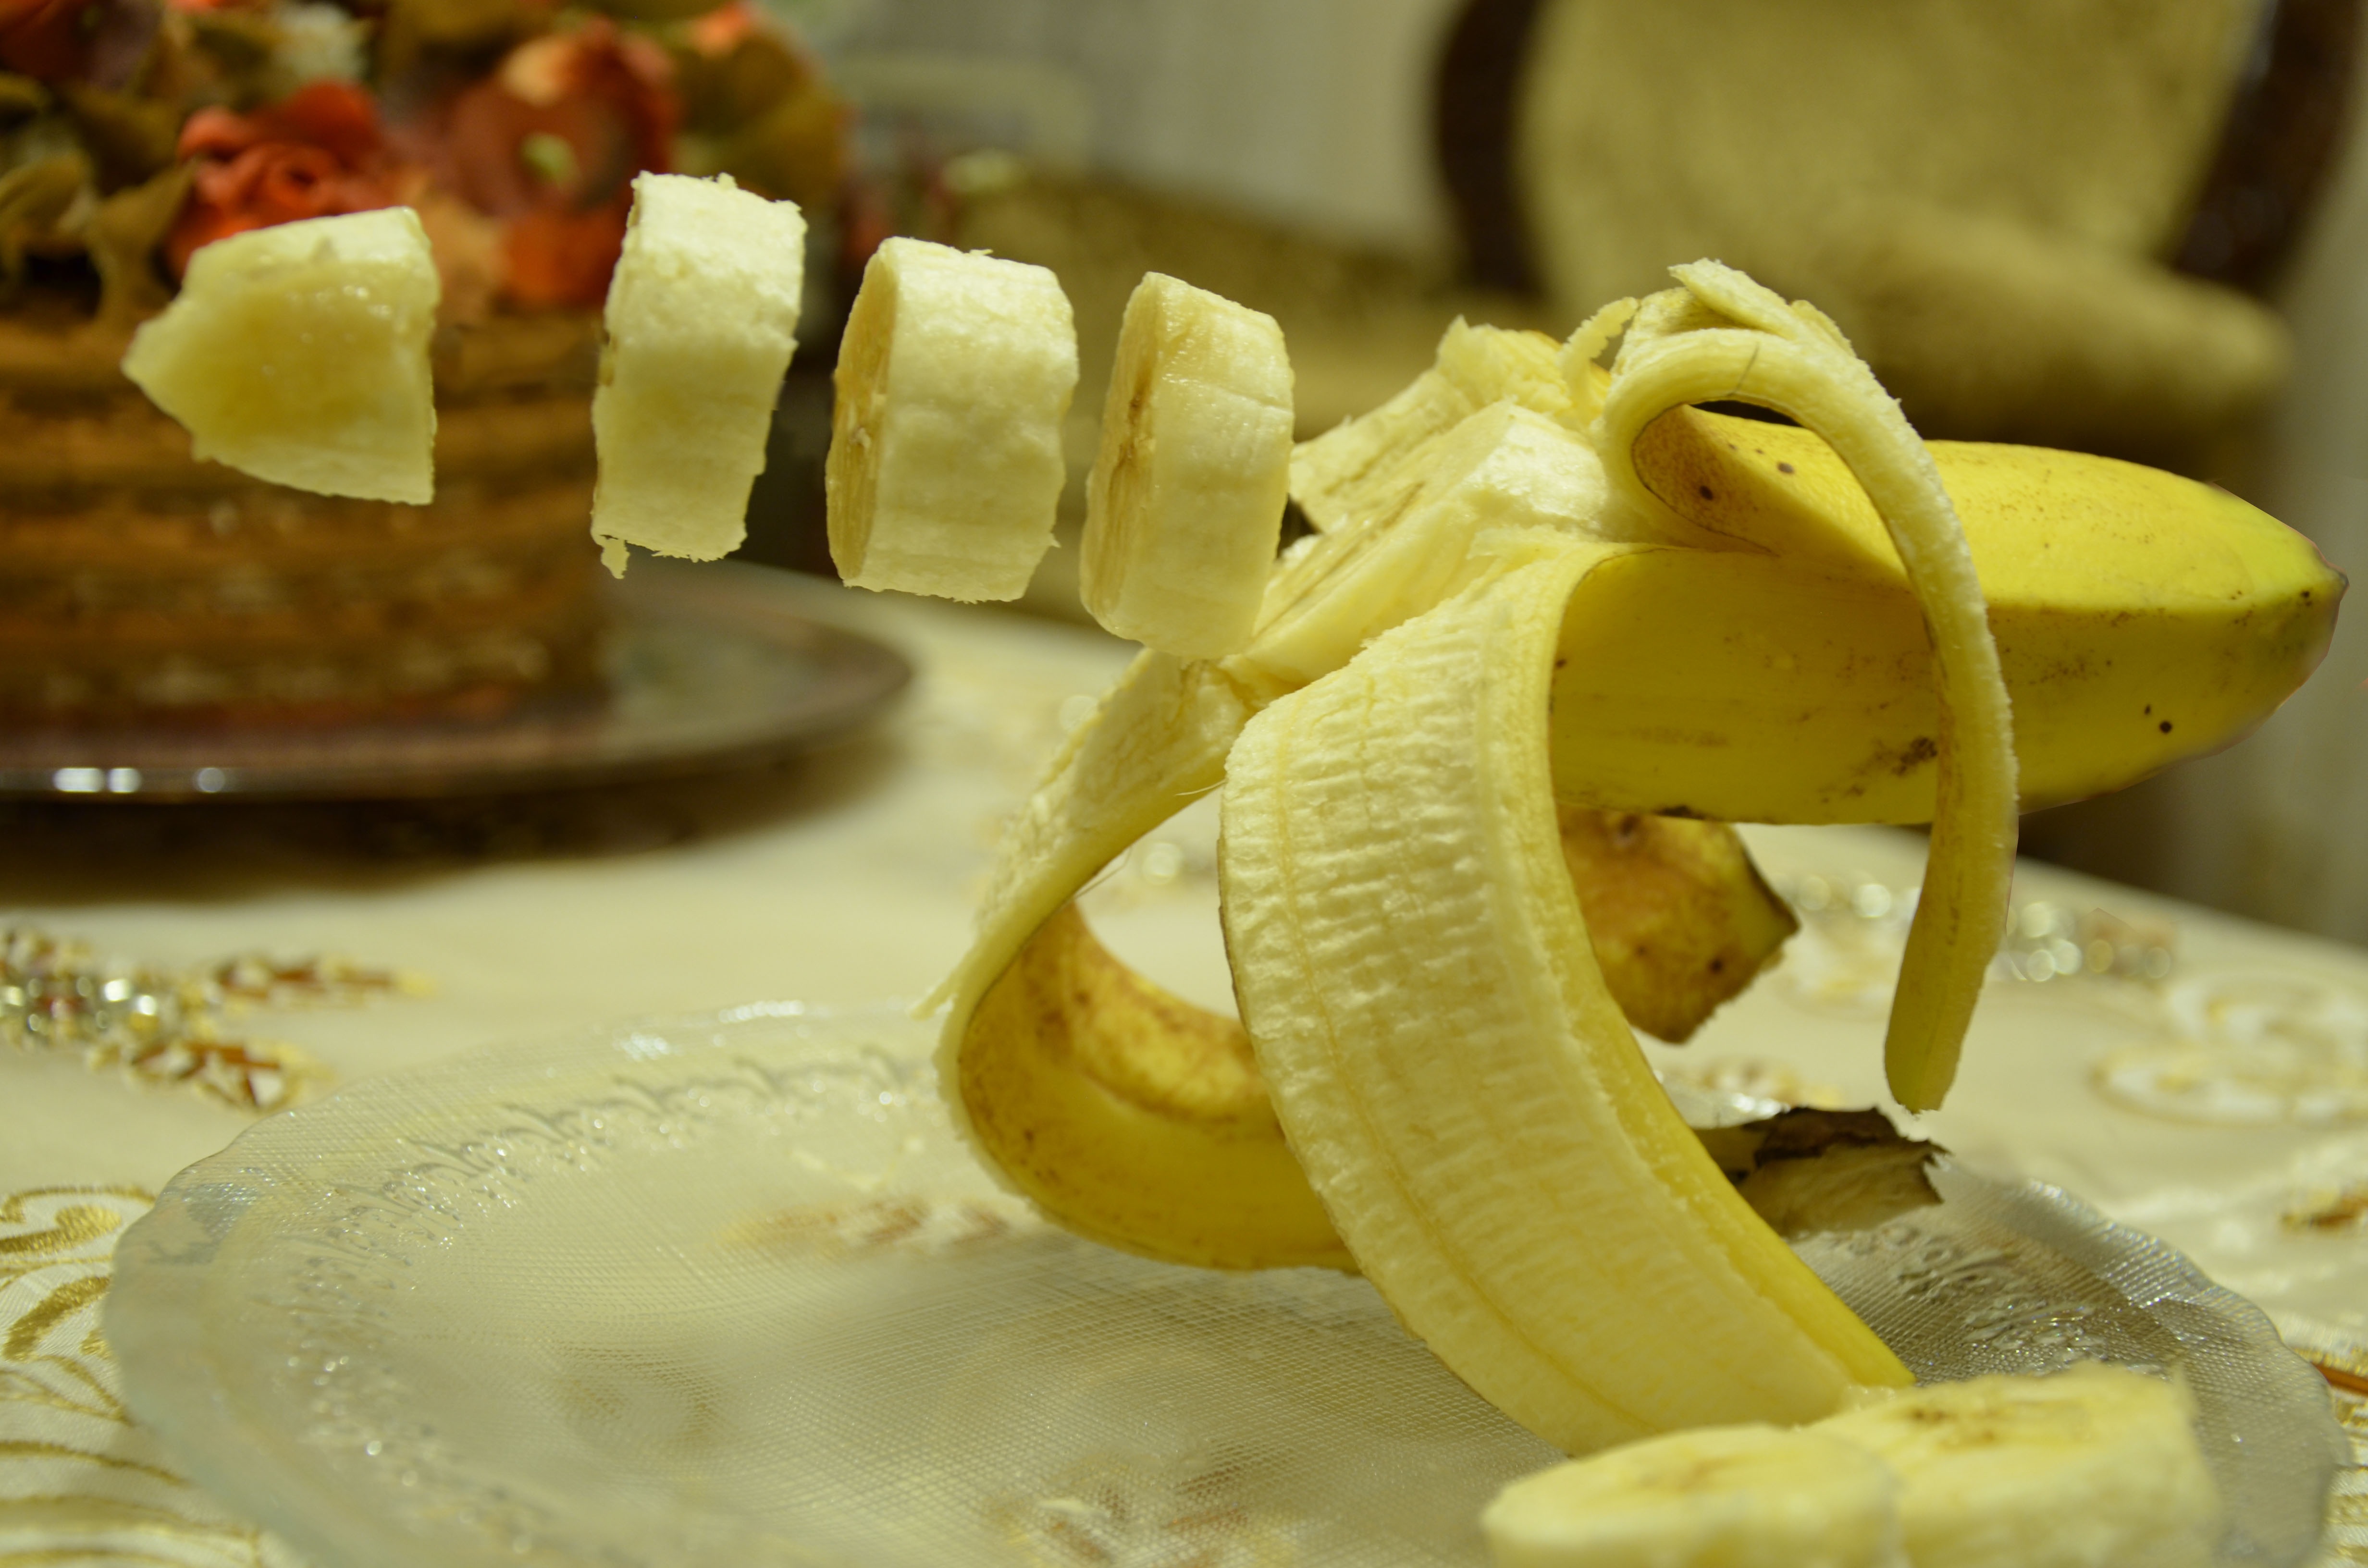
landscape, nature, plant, fruit, dish, meal, food, produce, yellow, banana, breakfast, background, photoshop, manipulation, flowering plant, land plant, banana family